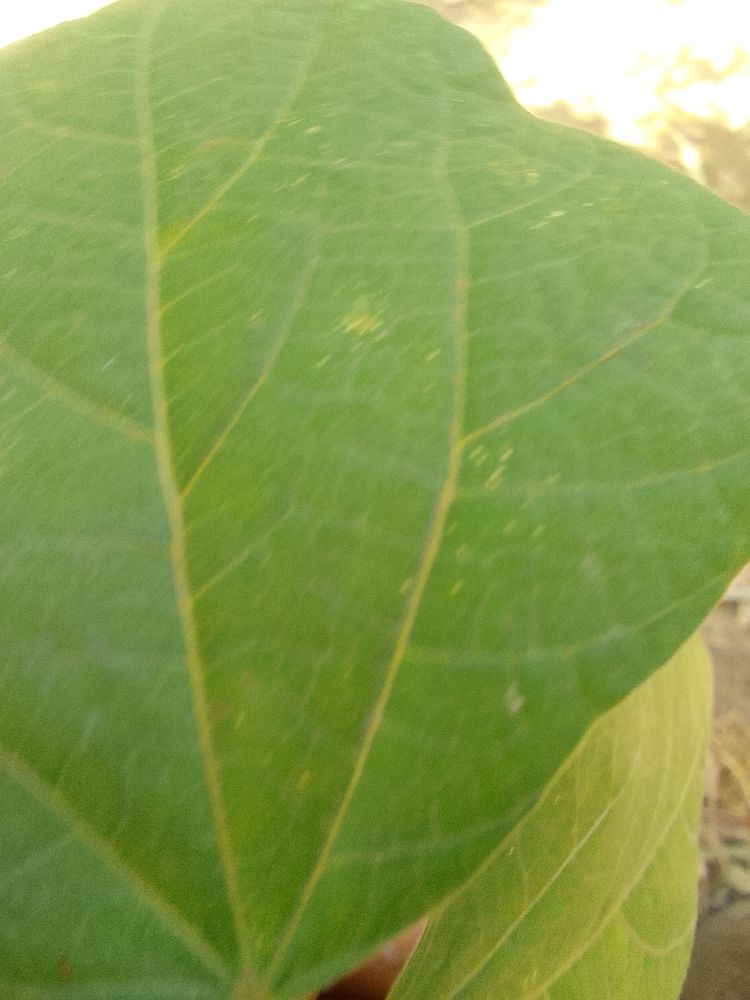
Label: healthy